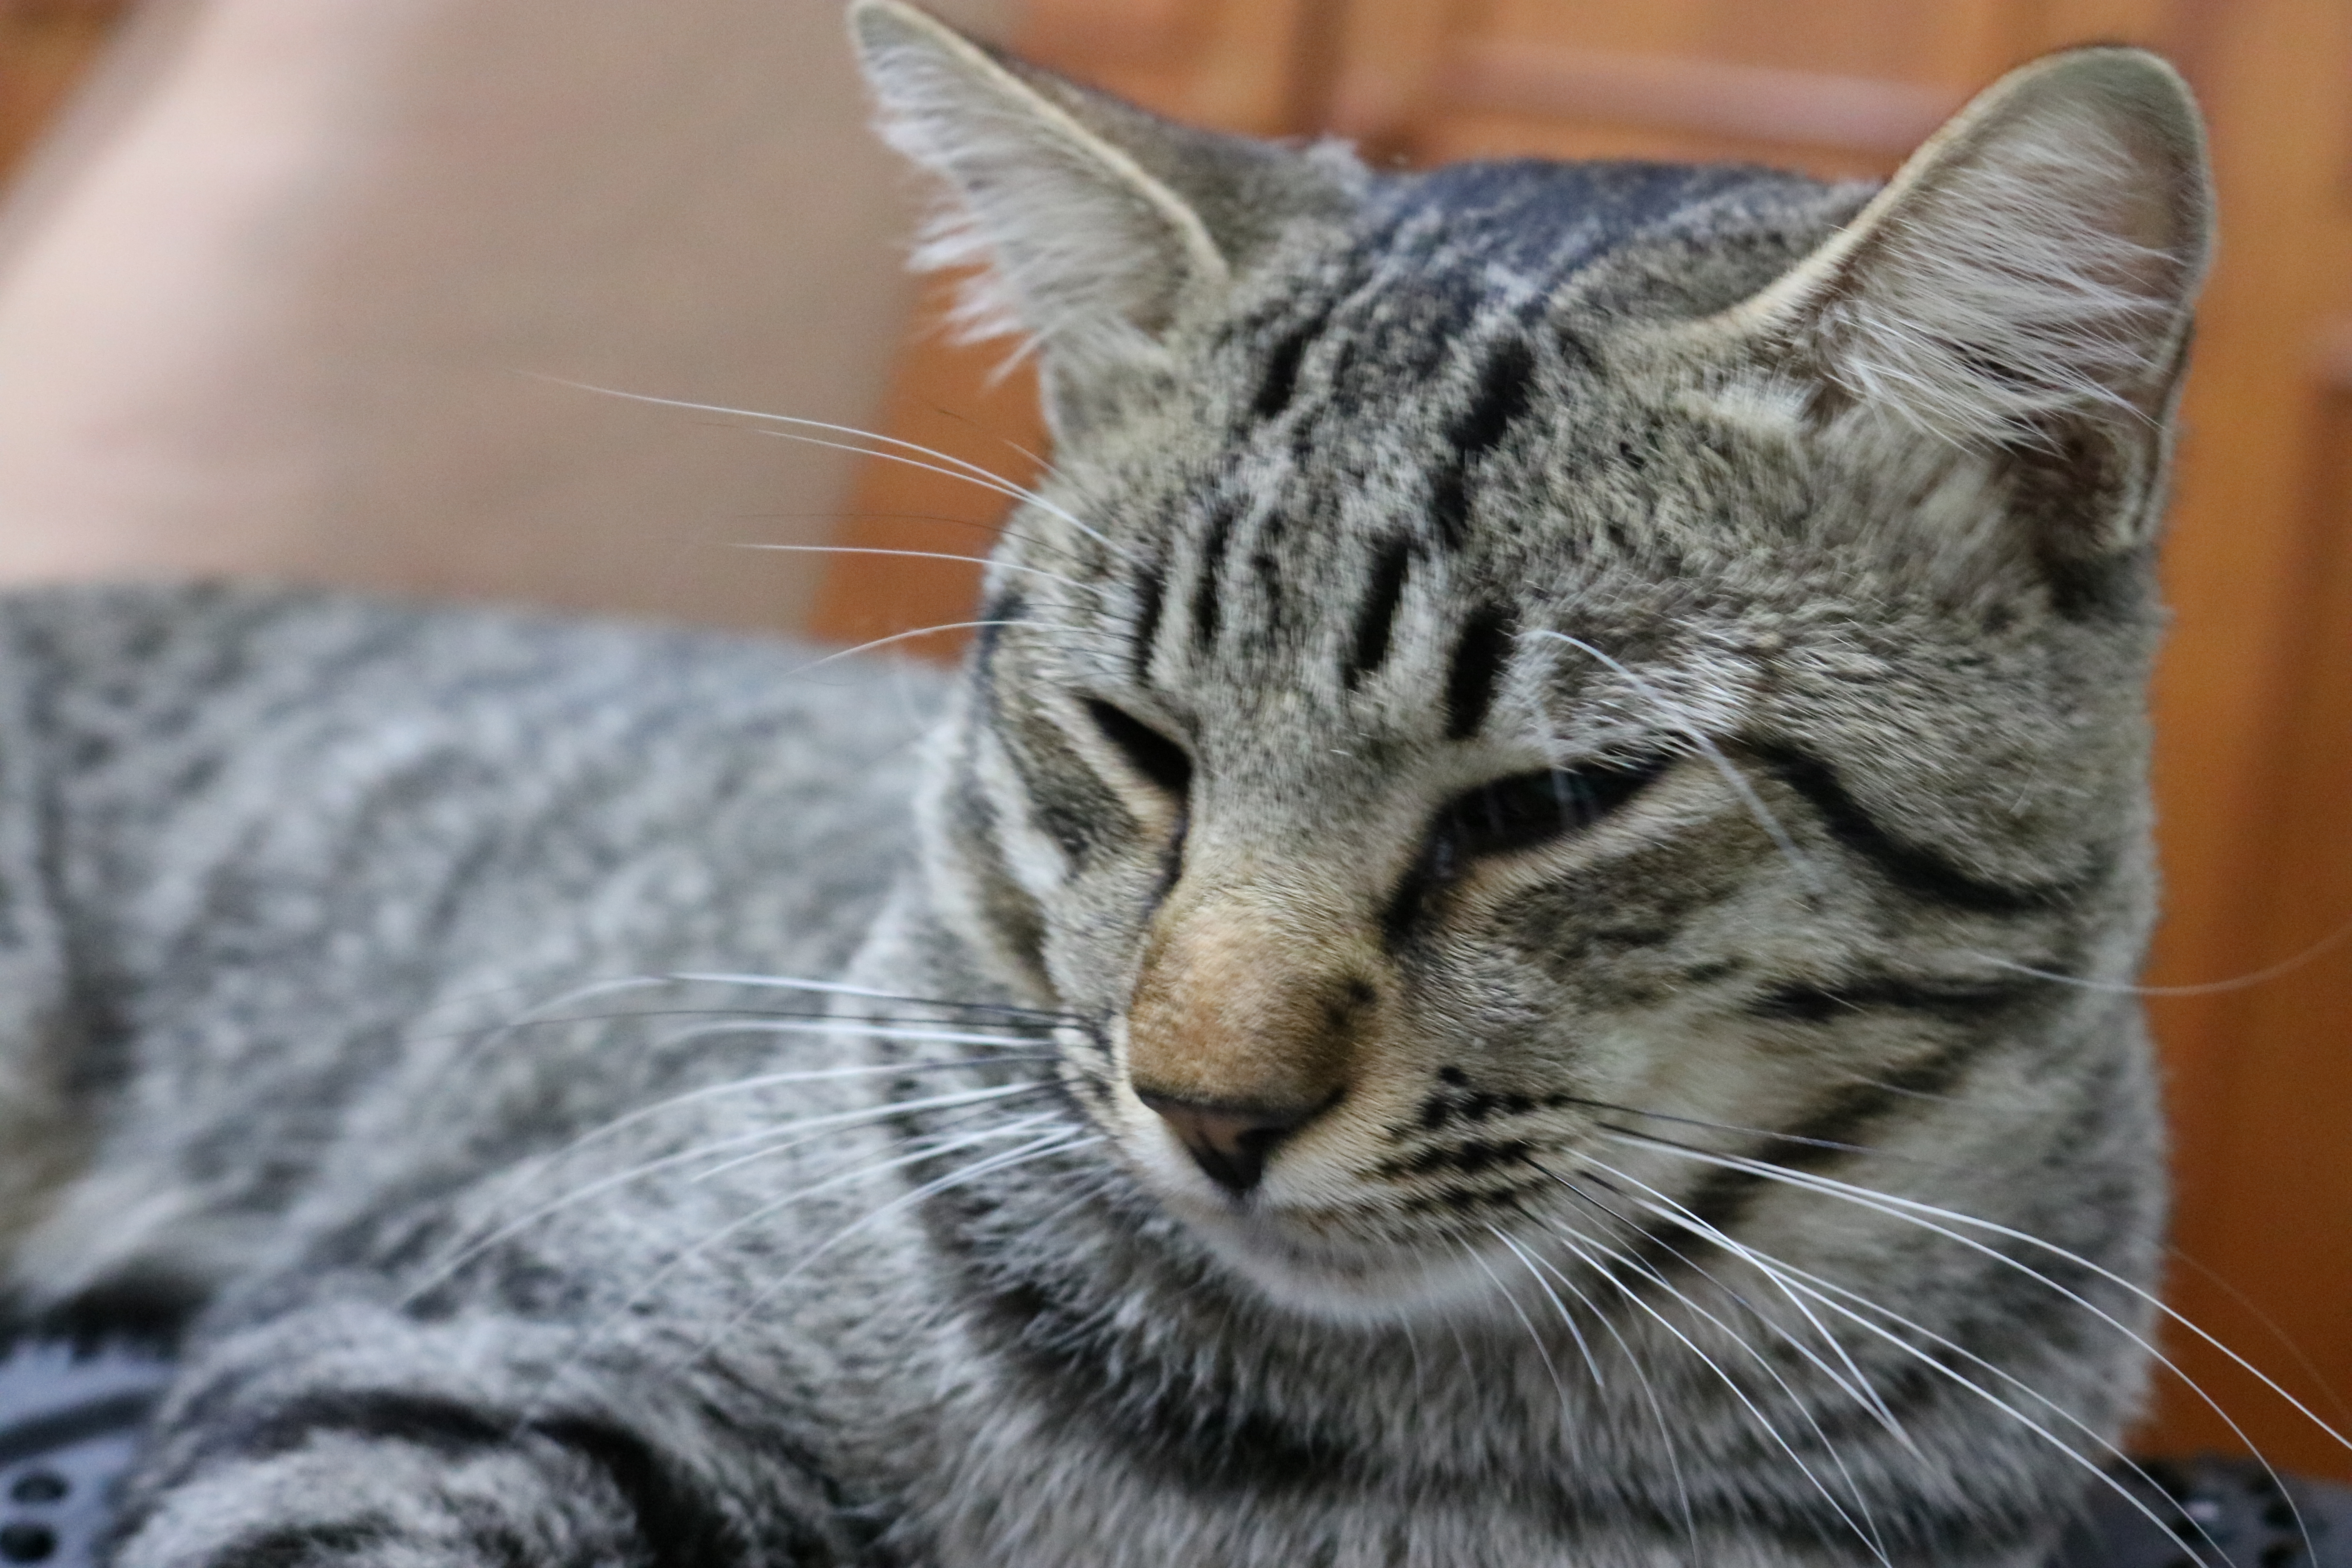
cat, sleeping, nap, mammal, vertebrate, whiskers, small to medium sized cats, felidae, tabby cat, dragon li, european shorthair, carnivore, american shorthair, domestic short haired cat, egyptian mau, pixie bob, asian, snout, ocicat, california spangled, australian mist, bengal, wild cat, american wirehair, close up, american bobtail, rusty spotted cat, aegean cat, toyger, wildlife